Temple of Apollo (Delphi)

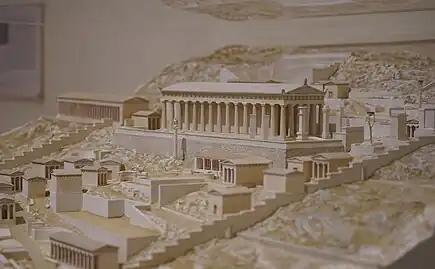
A model reconstruction of the Temple of Apollo at Delphi at the Delphi Archaeological Museum.

Following the establishment of the sanctuary and temple, Apollo then intercepted Minoan sailors from Knossos on their way to Pylos intending to make them priest at Delphi. In doing so, Apollo took the form of a dolphin, boarded the ship, and the sailors were awed into fearful submission to the deity. A divine wind guided the ship across the sea and to Crissa, where Apollo revealed himself to the sailors, commanded them to worship him, and guided them to Delphi where he promptly put them in charge of the sanctuary.